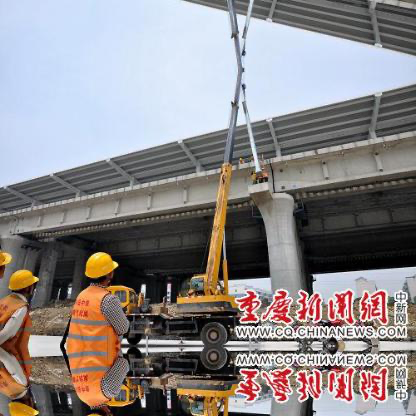
Objects in the image:
label: helmet
label: helmet
label: helmet
label: helmet